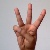
The image shows a hand gesture representing the letter 'W' in Indian Sign Language.